Joakim Lystad

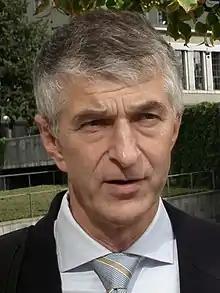

Joakim Theodor Haagaas Lystad (born 17 April 1953) is a Norwegian civil servant. He served as the first Director-General of the Norwegian Food Safety Authority from 2003 to 2010, building the organization. From 2010 to 2015, he was the Labour and Welfare Director of Norway, i.e. the head of the Labour and Welfare Service and the Labour and Welfare Administration and responsible for a third of the state budget of Norway. He is now a special adviser in the Ministry of Health and Care Services.